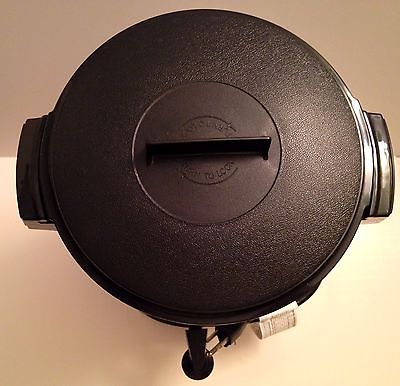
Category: coffee maker